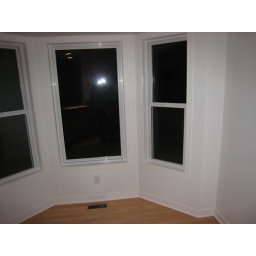
windows in kitchen